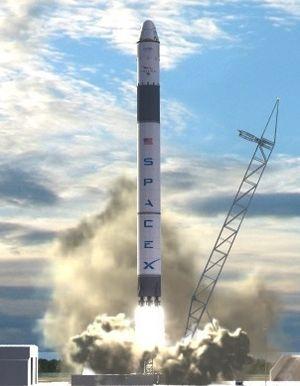
La station Bigelow Next-Generation Commercial Space Station est un complexe spatial orbital privé en cours d'élaboration par Bigelow Aerospace. La station spatiale sera construite avec des modules gonflables Sundancer et BA 330, un nœud d'amarrage central, une propulsion, des panneaux solaires et des capsules spatiales. Le lancement initial des composants de la station spatiale est prévu pour 2014, avec des portions de la station disponibles à louer dès 2015.